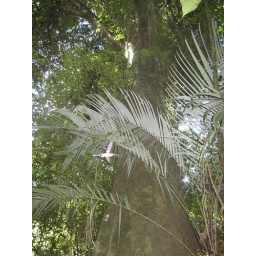
A humming bird flying into the shot in Palenque